Twilight Q

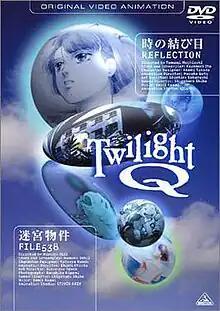
"Twilight Q" DVD cover (Region 2).

is a Japanese original video animation series released in Japan in 1987 by Network Frontier (now Bandai Namco Arts). The series is similar to "The Twilight Zone". It was aired in Japan on the anime television network Animax on August 5, 2007.